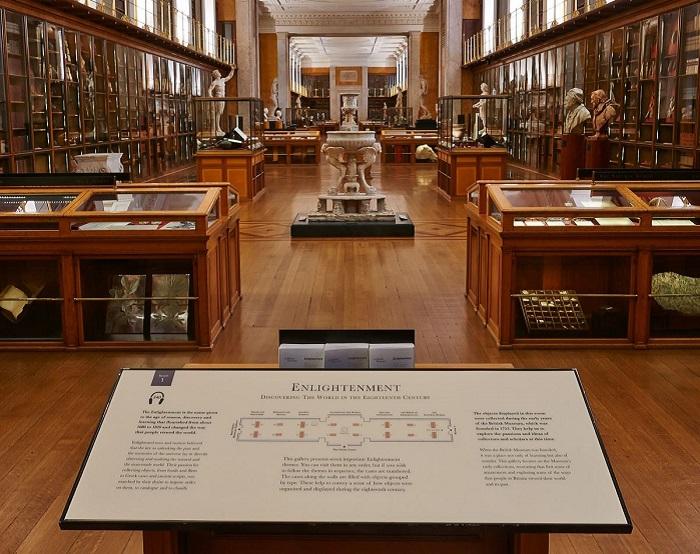
khong có người nào đang tham quan bên trong bảo tàng